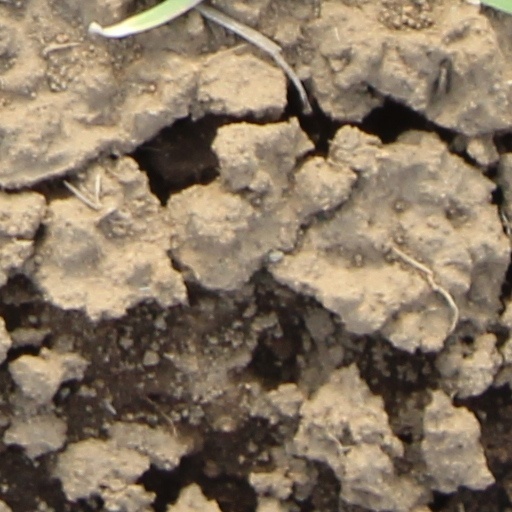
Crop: wheat